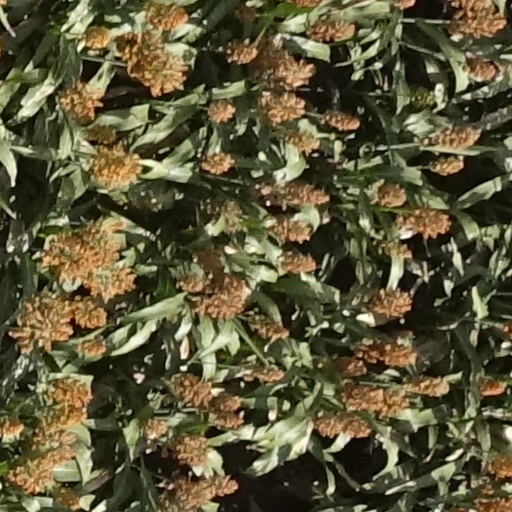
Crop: sorghum